Economic history of the Ottoman Empire

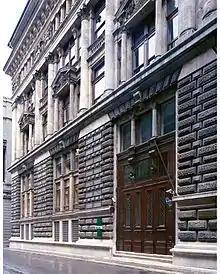
The Ottoman Bank was founded in 1856 in Istanbul.

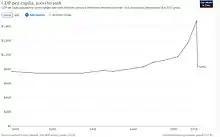
Real GDP per capita in Turkey, 1400 to 1918

The economic history of the Ottoman Empire covers the period 1299–1923. Trade, agriculture, transportation, and religion made up the Ottoman Empire's economy.